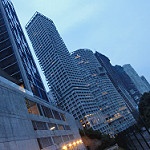
Label: buildings